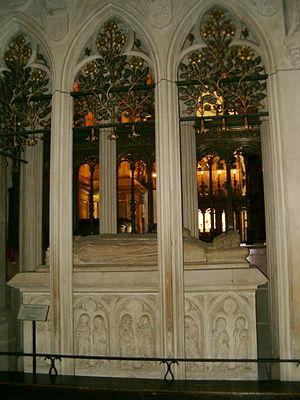
La cathédrale du Wawel ou basilique-cathédrale Saints-Stanislas-et-Venceslas de Cracovie est l’église principale de l’archidiocèse de Cracovie. Elle est aussi un sanctuaire et un trésor national polonais, où des rois, des reines, des poètes et des héros nationaux de la Pologne sont inhumés.